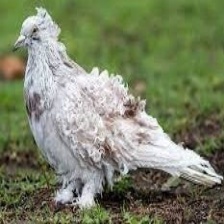
Species: FRILL BACK PIGEON
Scientific name: COLUMBA LIVIA DOMESTICA